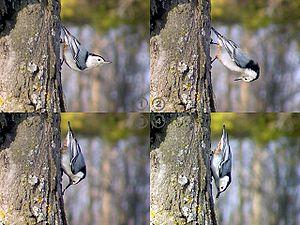
La Sittelle à poitrine blanche est une espèce d'oiseaux de la famille des Sittidae. C'est une sittelle de taille moyenne, mesurant environ 15,5 cm de longueur. La coloration varie quelque peu le long de la distribution de l'espèce, mais les parties supérieures sont bleu-gris clair, avec la calotte et la nuque noires chez le mâle, la femelle ayant la calotte gris sombre. Les parties inférieures sont blanchâtres, avec le bas-ventre teinté de roux. La Sittelle à poitrine blanche est un oiseau bruyant. Elle a une voix nasillarde, et émet souvent de petits cris, ou des vocalisations variées souvent composées de répétitions de petits sifflements invariants. En été, c'est un oiseau exclusivement insectivore consommant une grande gamme d'arthropodes, mais en hiver son alimentation est essentiellement constituée de graines. Le nid est situé dans la cavité d'un arbre. La ponte compte cinq à neuf œufs, incubés deux semaines par la femelle nourrie par le mâle, puis les deux adultes nourrissent les jeunes jusqu'à leur envol, et quelques semaines encore après celui-ci.